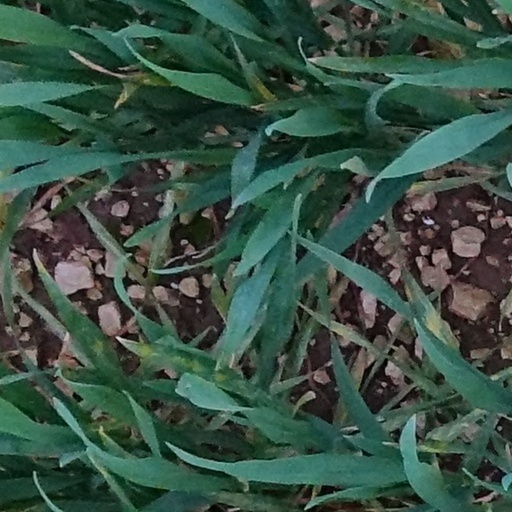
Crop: wheat